Krzysztof Zanussi

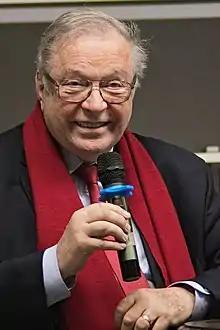
Krzysztof Zanussi in 2020

Krzysztof Pius Zanussi (born 17 June 1939) is a Polish film and theatre director, producer and screenwriter. He is a professor of European film at the European Graduate School in Saas-Fee, Switzerland where he conducts a summer workshop. He is also a professor at the Krzysztof Kieślowski Film School of the University of Silesia in Katowice.